N3 road (Senegal)

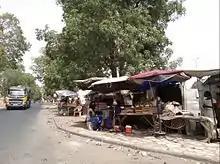
Between Thiès and Touba

The N3 road is one of the national roads of Senegal. It connects the west and the east of the country by a direct route across the middle from Thiès in the west via Bambey, Diourbel, Mbacké, Touba, Dahra, Linguère and Ranérou to Ouro Sogui and Malem on the eastern border with Mauritania. The N3 connects with the N2 road at both ends (Thiès and Ouro Sogui).